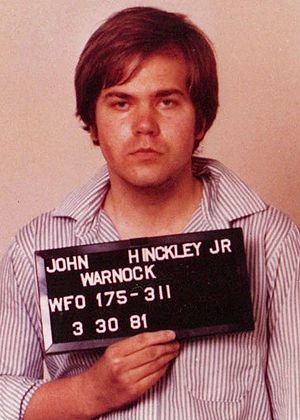
John Hinckley, Jr.
FBI mugshot
John Warnock Hinckley, Jr., amerikaner som udførte et attentat mod præsident Ronald Reagan d. 30. marts 1981.